Prison ship

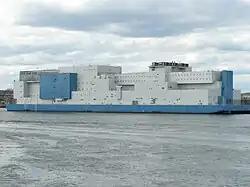
The Vernon C. Bain Correctional Center

The first British use of a prison ship was the privately owned "Tayloe", engaged by the Home Office in 1775 via contract with her owner, Duncan Campbell. "Tayloe" was moored in the Thames with the intention that she be the receiving point for all inmates whose sentences of transportation to the Americas had been delayed by the American Rebellion. Prisoners began arriving from January 1776. For most, their incarceration was brief as the Home Office had also offered pardons for any transportee who joined the Army or Navy, or chose to voluntarily leave the British Isles for the duration of their sentence. By December 1776 all prisoners aboard "Tayloe" had been pardoned, enlisted or died, and the contract ceased.